Culture of Vietnam

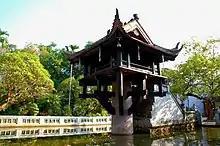
Hanoi's One Pillar Pagoda, a historic Buddhist temple

Water puppetry, is a distinct Vietnamese art form which had its origins in the 10th century and very popular in northern region. In Water puppetry a split-bamboo screen obscures puppets which stand in water, and are manipulated using long poles hidden beneath the water. Epic story lines are played out with many different puppets, often using traditional scenes of Vietnamese life. The puppets are made from quality wood, such as the Southeast Asian jackfruit tree. Each puppet is carefully carved, and then painted with numerous successive layers of paint in order to protect the puppets.